Phantom Valley

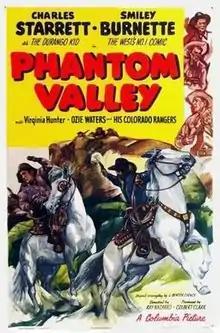
Theatrical release poster

Phantom Valley is a 1948 American Western film directed by Ray Nazarro and written by J. Benton Cheney. The film stars Charles Starrett, Virginia Hunter, Ozie Waters and Smiley Burnette. The film was released on February 19, 1948, by Columbia Pictures. This was the twenty-ninth of 65 films in the "Durango Kid" series.